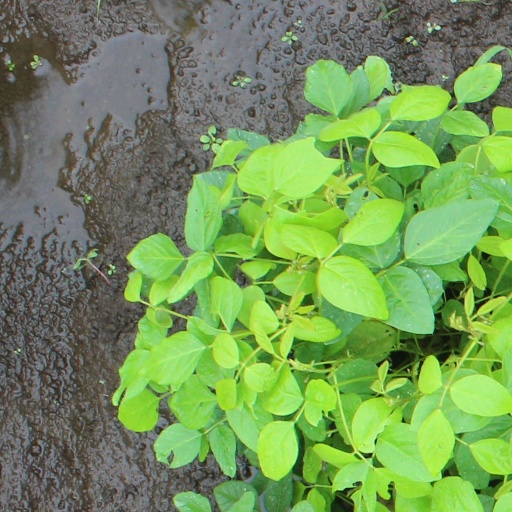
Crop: soybean